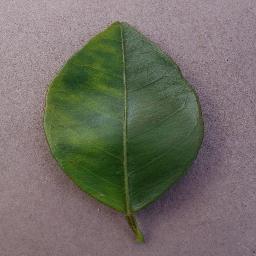
Label: Orange___Haunglongbing_(Citrus_greening)